List of Golden Gate University people

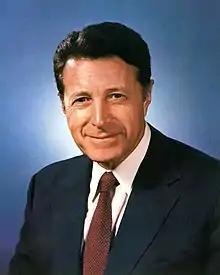
Caspar Weinberger

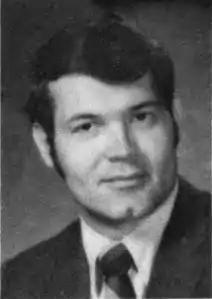
Dan Angel

Faculty who were also alumni are listed in bold font, with degree and year in parentheses.